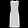
Label: Dress